Amata, South Australia

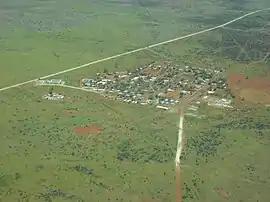

Amata (formerly Musgrave Park) is an Aboriginal community in the Anangu Pitjantjatjara Yankunytjatjara Lands in South Australia, comprising one of the six main communities on "The Lands" (the others being Pukatja, Kaltjiti, Indulkana, Mimili and Pipalyatjara).